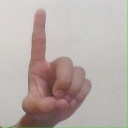
अक्षर: ड